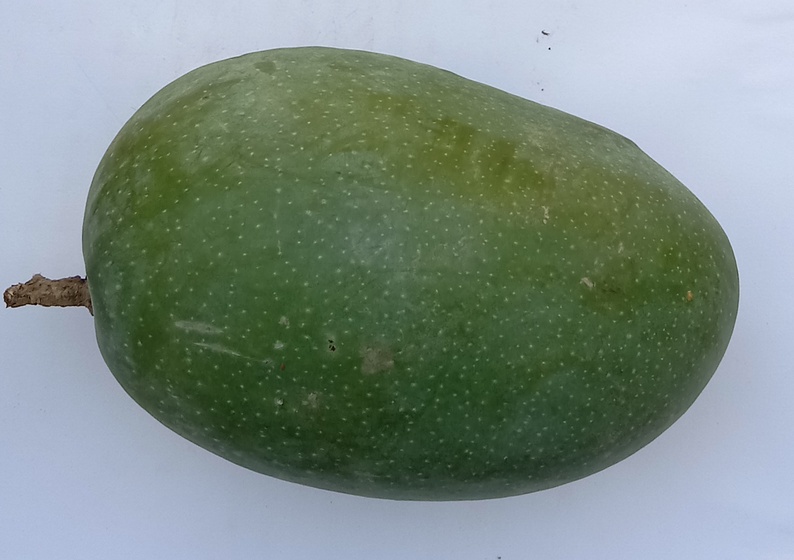
Mango variety: Chaunsa (Black)